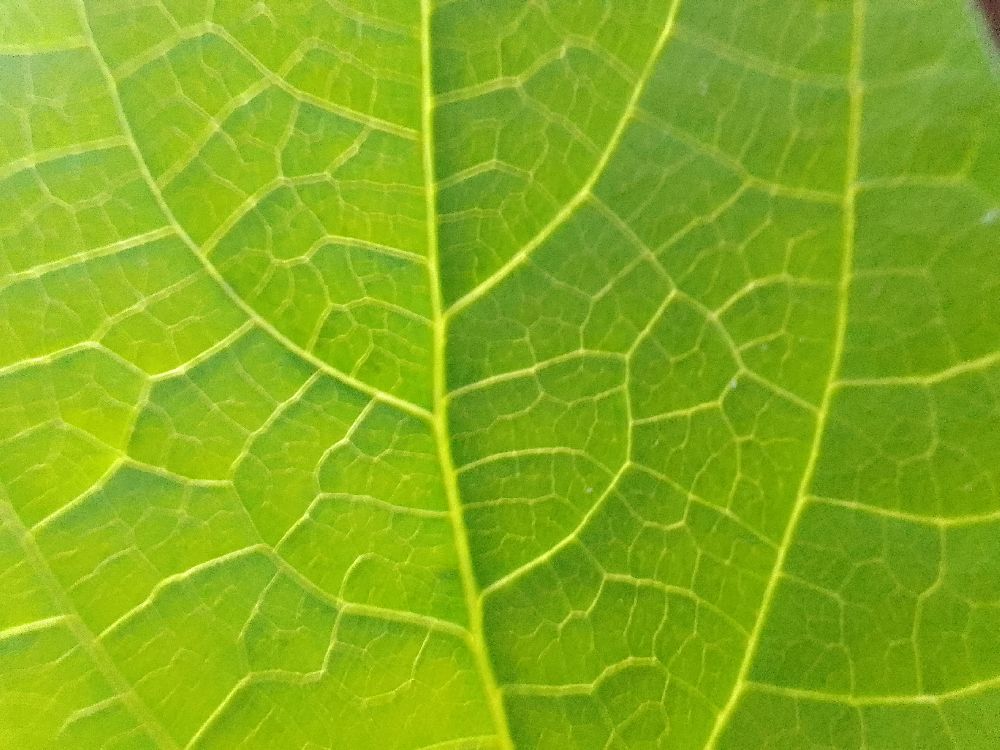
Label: healthy